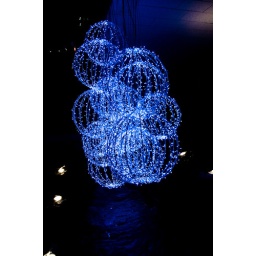
Hanging over the running water